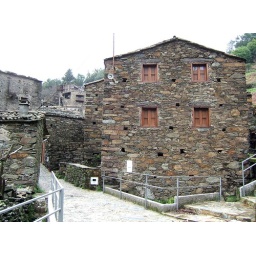
Houses of cold rock in the hillside of the mountain